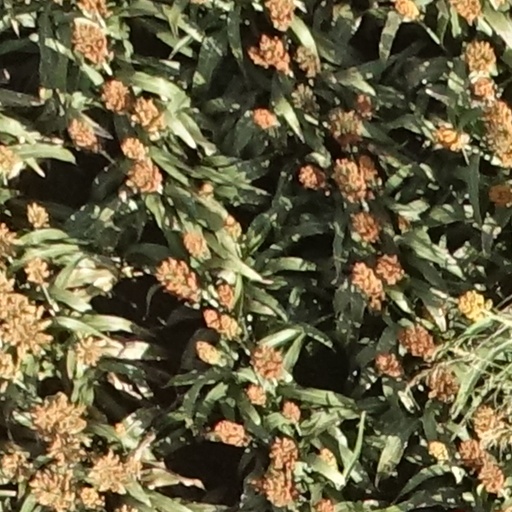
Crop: sorghum